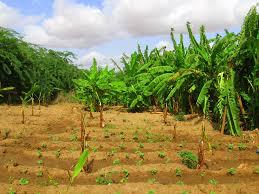
Hii ni shamba,shamba kubwa sana inaonyesha miti tofauti ya kwanza ni ndizi na zingine kidogo kidogo zimemea sahizi ndo zinaanza kuwa kubwa ni shamba mzuri sana.